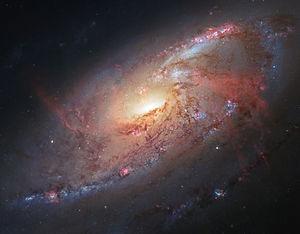
M106 est une galaxie spirale intermédiaire située dans la constellation des Chiens de chasse à 23,5 ± 1,0 millions d'années-lumière. M106 a été découvert l'astronome français Pierre Méchain en 1781. Apparamment, Charles Messier n'a ni observé ni enregistré cette galaxie dans son catalogue. C'est l'astronome américano-canadienne Helen Sawyer Hogg qui a ajouté NGC 3379, NGC 4258 et l'amas globulaire NGC 6171 au catalogue Messier sous les désignations M105, M106 et M107.